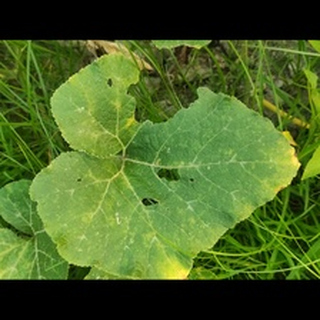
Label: pumpkin_bacterial_leaf_spot